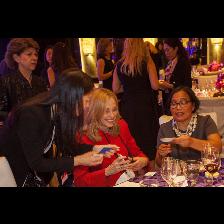
Label: Human